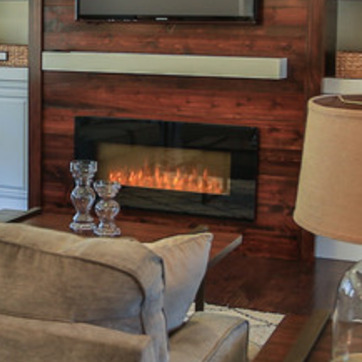
Material: other